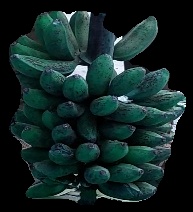
Variety: rasbale
Grade: grade3